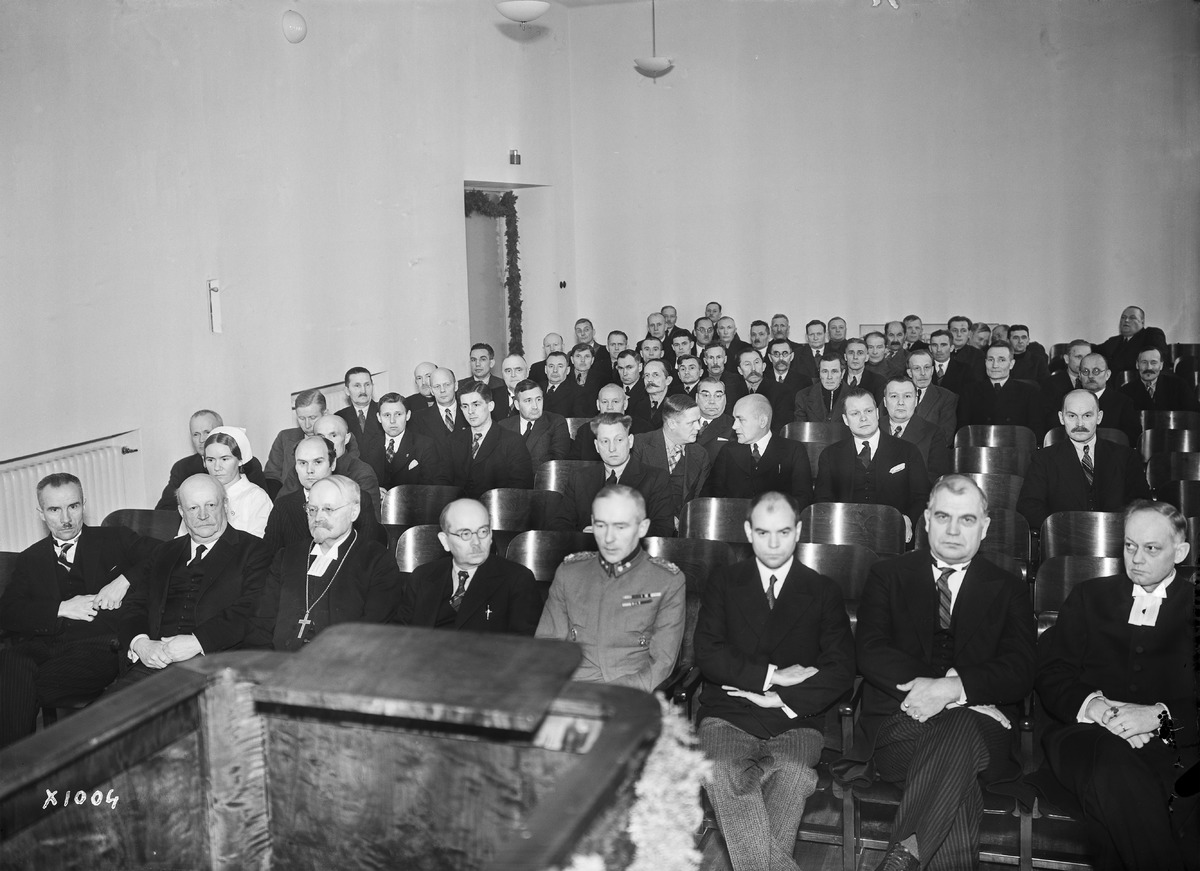
Oulun seudun piirimielisairaalan laajennetun osan vihkimisjuhla
The inauguration of the extension to Oulu district mental hospital
sisällön kuvaus: Oulun seudun piirimielisairaalan laajennetun osan vihkimisjuhla 30.11.1937. Juhlan yleisöä. Eturivissä ainakin Oulun läänin maaherra E. Y. Pehkonen (neljäs vasemmalta). content description: The inauguration of the extension to Oulu district mental hospital on November 30, 1937. Audience at the celebration. Sitting in the first row is the Provincial Governor of Oulu E. Y. Pehkonen (fourth on the left).
Vuosi: 1937
Paikka: Suomi, Oulu, Suomi, Pohjois-Pohjanmaa, Oulu
Aiheet: Pehkonen, Eero; Oulun seudun piirimielisairaala; sisäkuva; mielisairaalat; psykiatriset sairaalat; mental hospitals; psychiatric hospitals